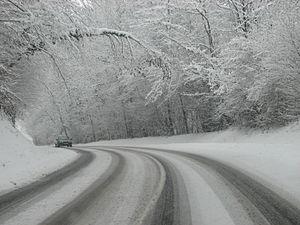
La forêt de Rothonne est une forêt française du département de l'Ain, sur la commune de Belley. Elle est aménagée pour le loisir.
Le Bas-Bugey ou Bugey blanc est la partie sud de la région historique du Bugey, dans le département français de l'Ain en région Auvergne-Rhône-Alpes.